Woodstown, New Jersey

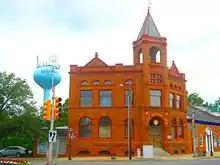
First National Bank

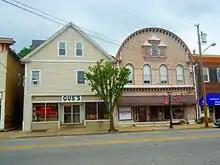
Businesses on South Main Street

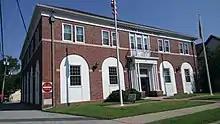
Borough hall

Woodstown is governed under the borough form of New Jersey municipal government, which is used in 218 municipalities (of the 564) statewide, making it the most common form of government in New Jersey. The governing body is comprised of the mayor and the borough council, with all positions elected at-large on a partisan basis as part of the November general election. The mayor is elected directly by the voters to a four-year term of office. The borough council includes six members elected to serve three-year terms on a staggered basis, with two seats coming up for election each year in a three-year cycle. The borough form of government used by Woodstown is a "weak mayor / strong council" government in which council members act as the legislative body with the mayor presiding at meetings and voting only in the event of a tie. The mayor can veto ordinances subject to an override by a two-thirds majority vote of the council. The mayor makes committee and liaison assignments for council members, and most appointments are made by the mayor with the advice and consent of the council.